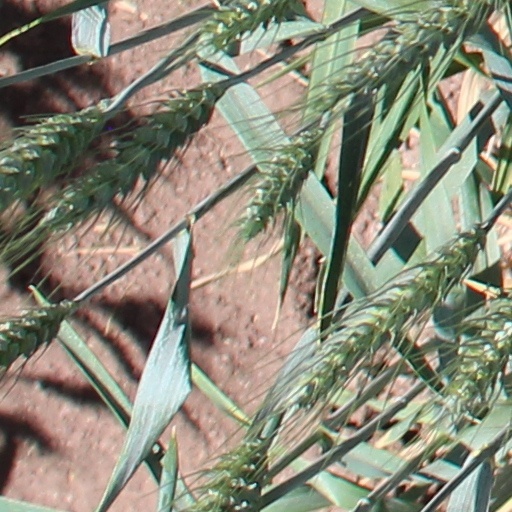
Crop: wheat